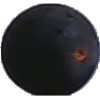
Label: Grape Blue 1